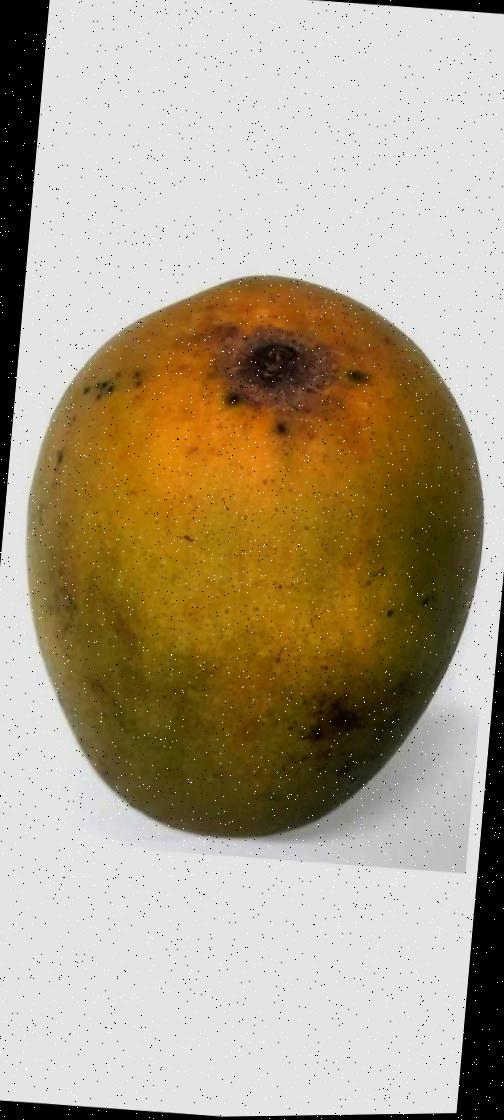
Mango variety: Himsagor